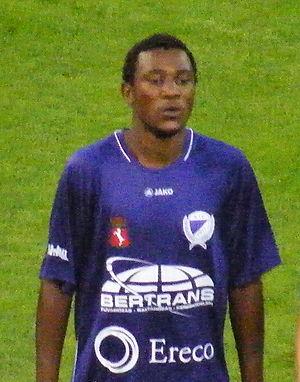
Francis Litsingi, né le 10 septembre 1986 à Brazzaville au Congo, est un footballeur international congolais, qui évolue au poste de milieu offensif.